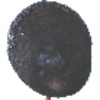
Label: Avocado ripe 1